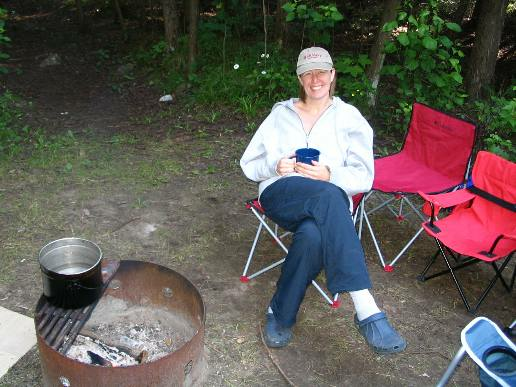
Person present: Yes